Answer in natural language. Estimate the real world distances between objects in the image. Which object is closer to HousePlant (marked A), artistic colourful white paper drawing scenario (marked B) or Window (marked C)? Choose between the following options: artistic colourful white paper drawing scenario (marked B) or Window (marked C)
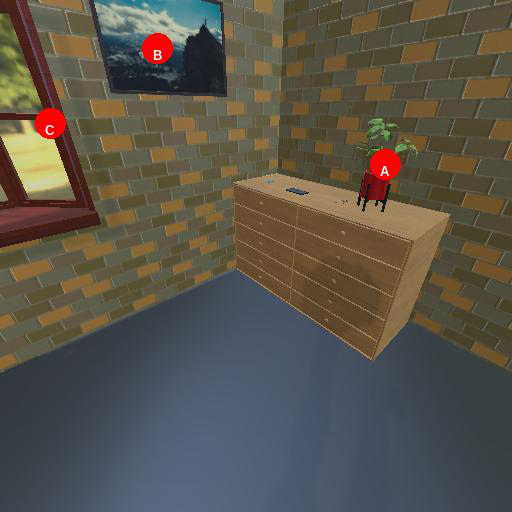
<answer>artistic colourful white paper drawing scenario (marked B)</answer>